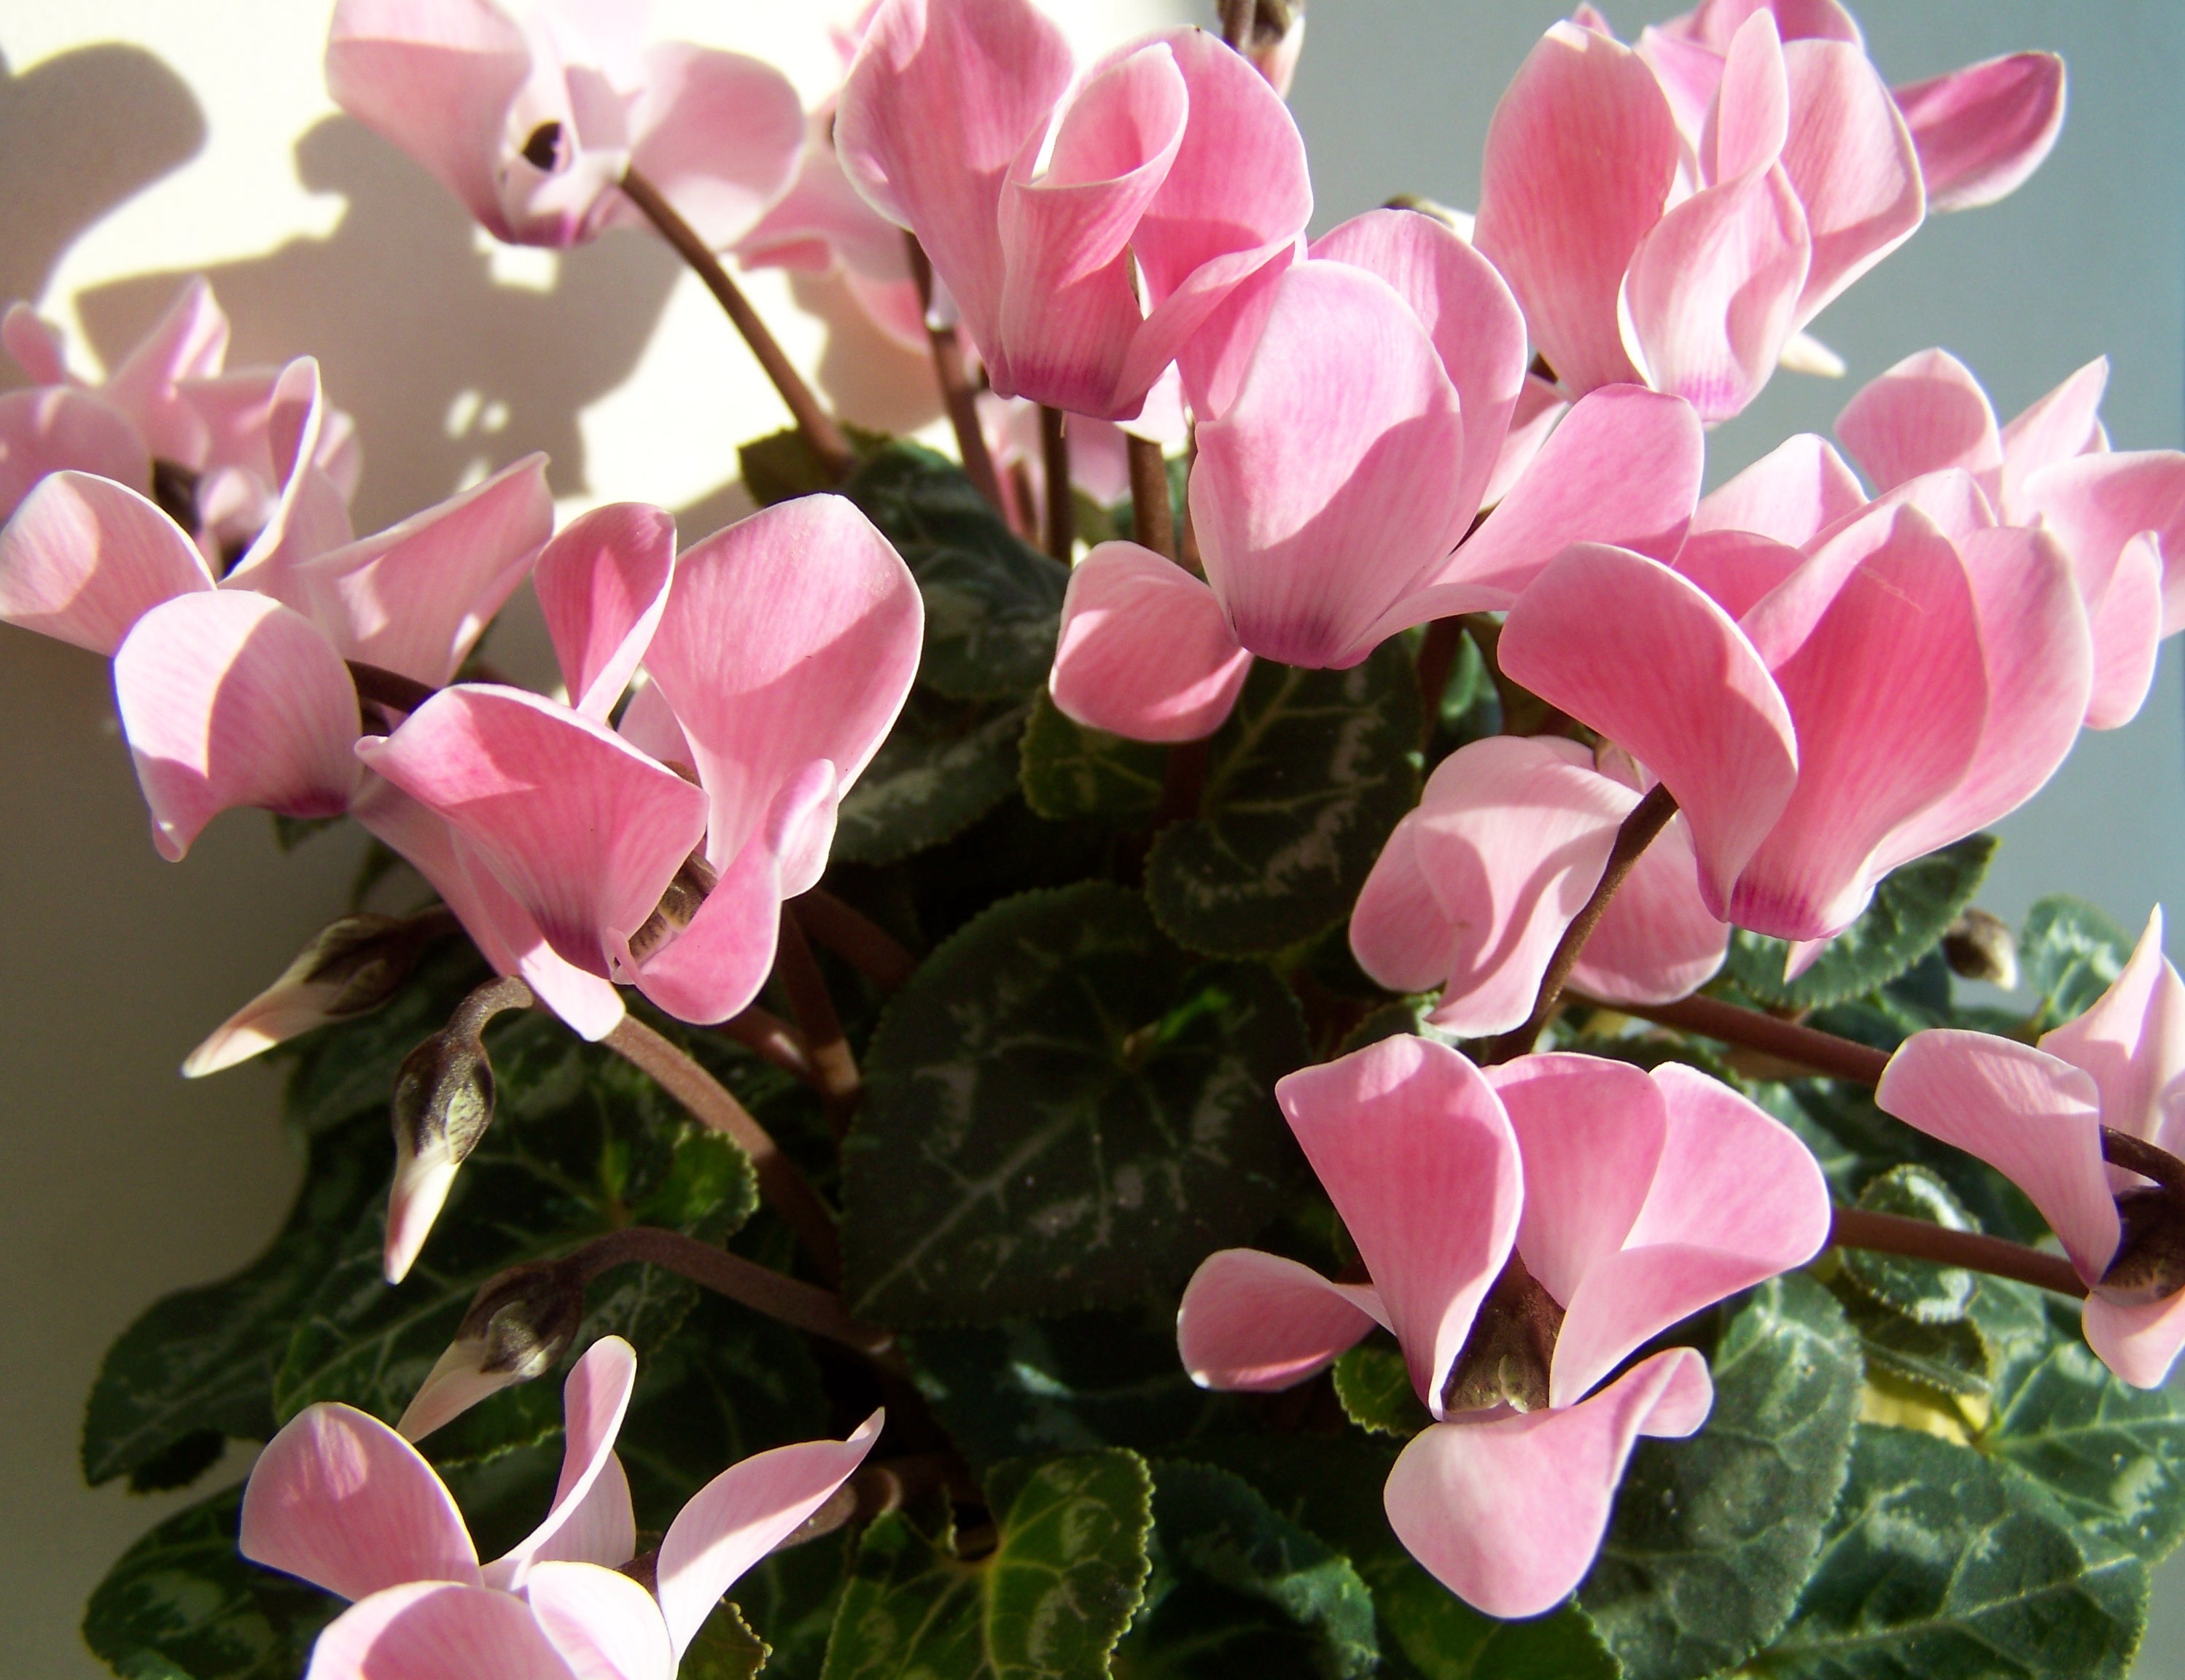
blossom, plant, flower, petal, botany, pink, flora, potted plant, shrub, cyclamen, pink petals, flowering plant, herbaceous plant, land plant